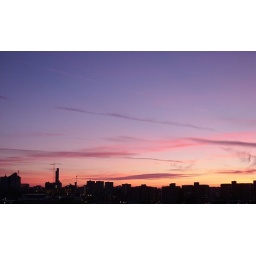
It was almost a perfectly clear night. Thankfully a few clouds hung around for me.